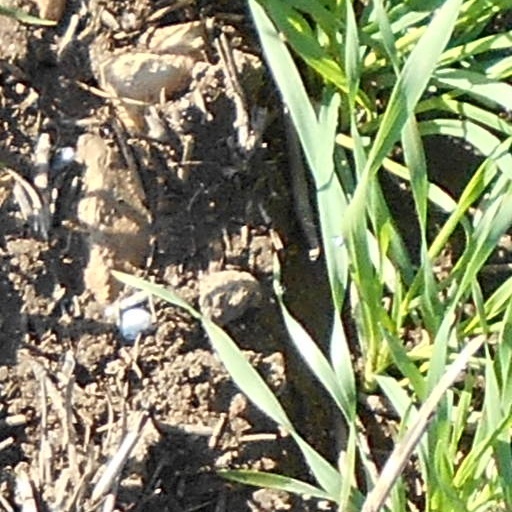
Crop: wheat